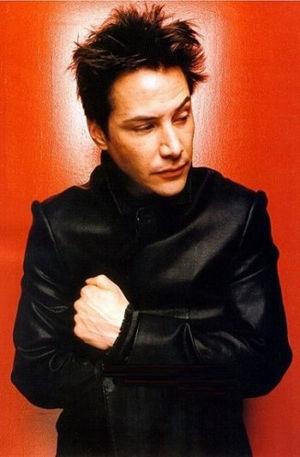
Les Océano-Américains ou Américains des îles du Pacifique représentent le « groupe racial » le plus modeste selon le recensement des États-Unis de 2010, avec 1 225 195 individus recensés, soit 0,4 % de la population des États-Unis. Ils sont concentrés pour la plupart à Hawaï, en Alaska, et dans une moindre mesure sur la côte ouest des États-Unis, notamment en Californie.
Thomas Anderson, alias Neo est un personnage de fiction créé par les Wachowski et apparaissant dans la série de films Matrix à partir de Matrix, puis dans Matrix Reloaded et Matrix Revolutions.
Keanu Reeves /kiˈɑnu ˈɹiːvz/ est un acteur canadien, né le 2 septembre 1964 à Beyrouth et qui habite aux États-Unis, dont il est aussi citoyen.